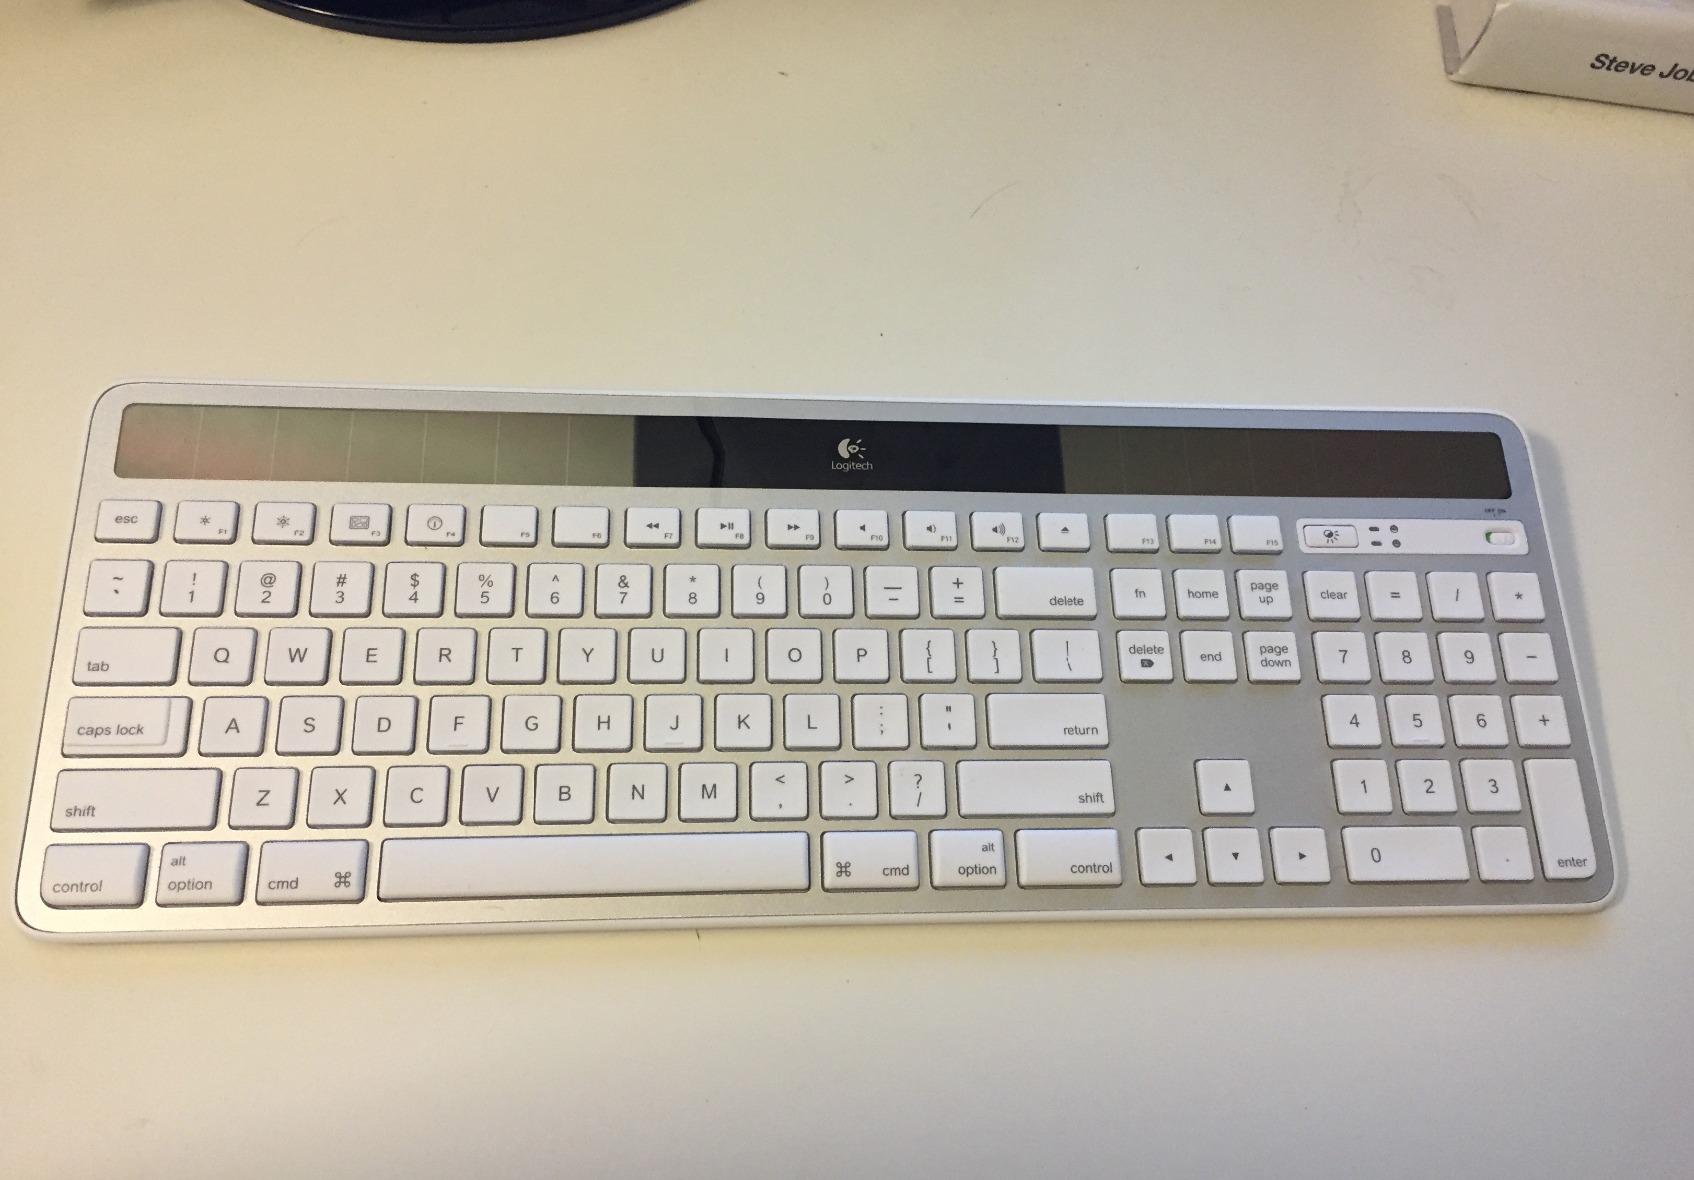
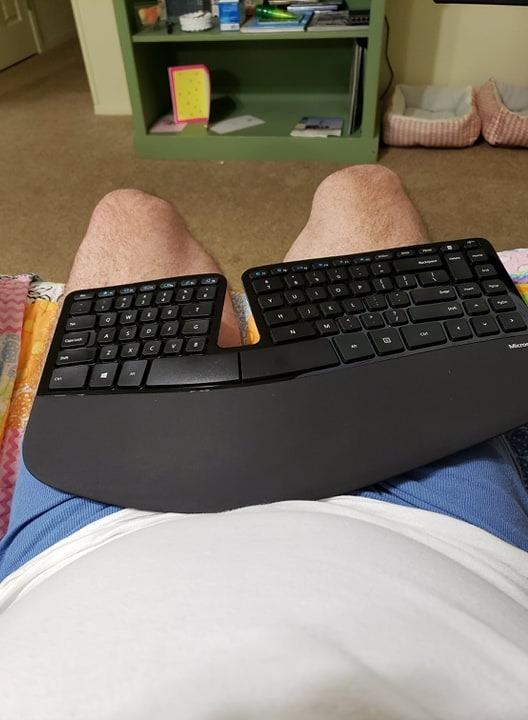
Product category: keyboard
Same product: no